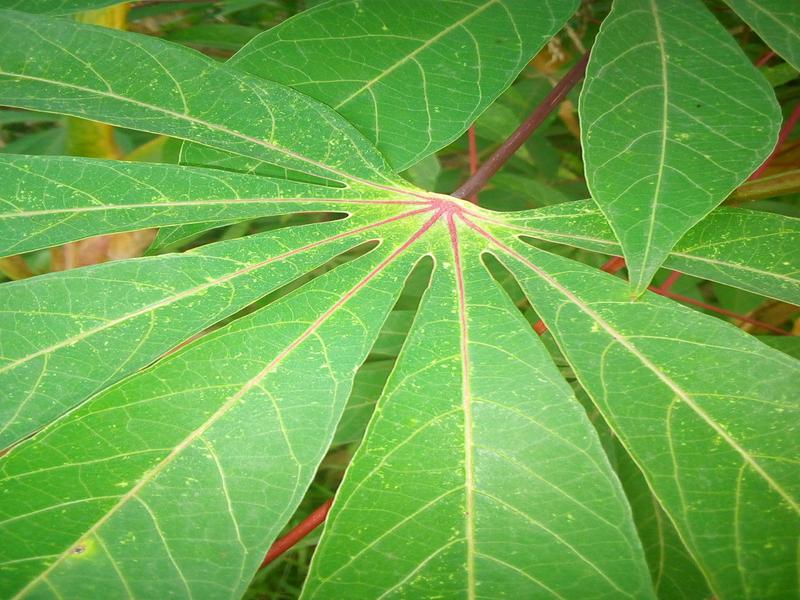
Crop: cassava
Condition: green_mottle